Liv Tyler

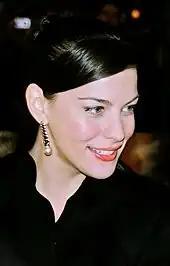
Tyler at the premiere of "" in 2003

In 2001, she starred in the feature film "", directed by Peter Jackson. She played the Elf maiden Arwen Undómiel. The film is based on the first volume of J. R. R. Tolkien's "The Lord of the Rings". The filmmakers approached Tyler after seeing her performance in "Plunkett & Macleane". She learned to speak the Elvish language that was created by Tolkien. Mick LaSalle of the "San Francisco Chronicle" said Tyler's performance was "lovely and earnest".